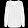
Label: Shirt